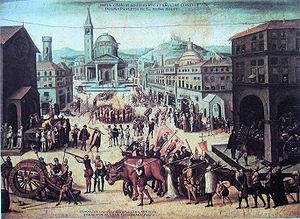
17 janvier : édit de Pacification de Saint-Germain ou de janvier. Il interdit les assemblées dans les villes closes tout en les autorisant dans les faubourgs, et ordonne la restitution des édifices occupés. Le lendemain, on apprend la reprise du concile de Trente.